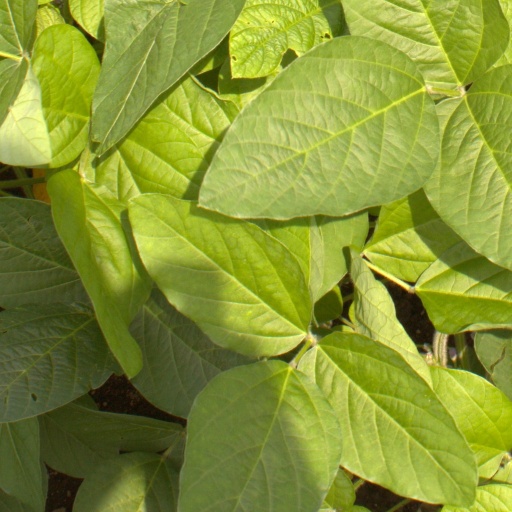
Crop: soybean